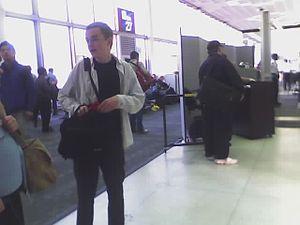
Kevin Patrick Covais, né le 30 mai 1989 à Levittown, est un acteur et chanteur américain. Il a participé à la cinquième saison du télécrochet American Idol.